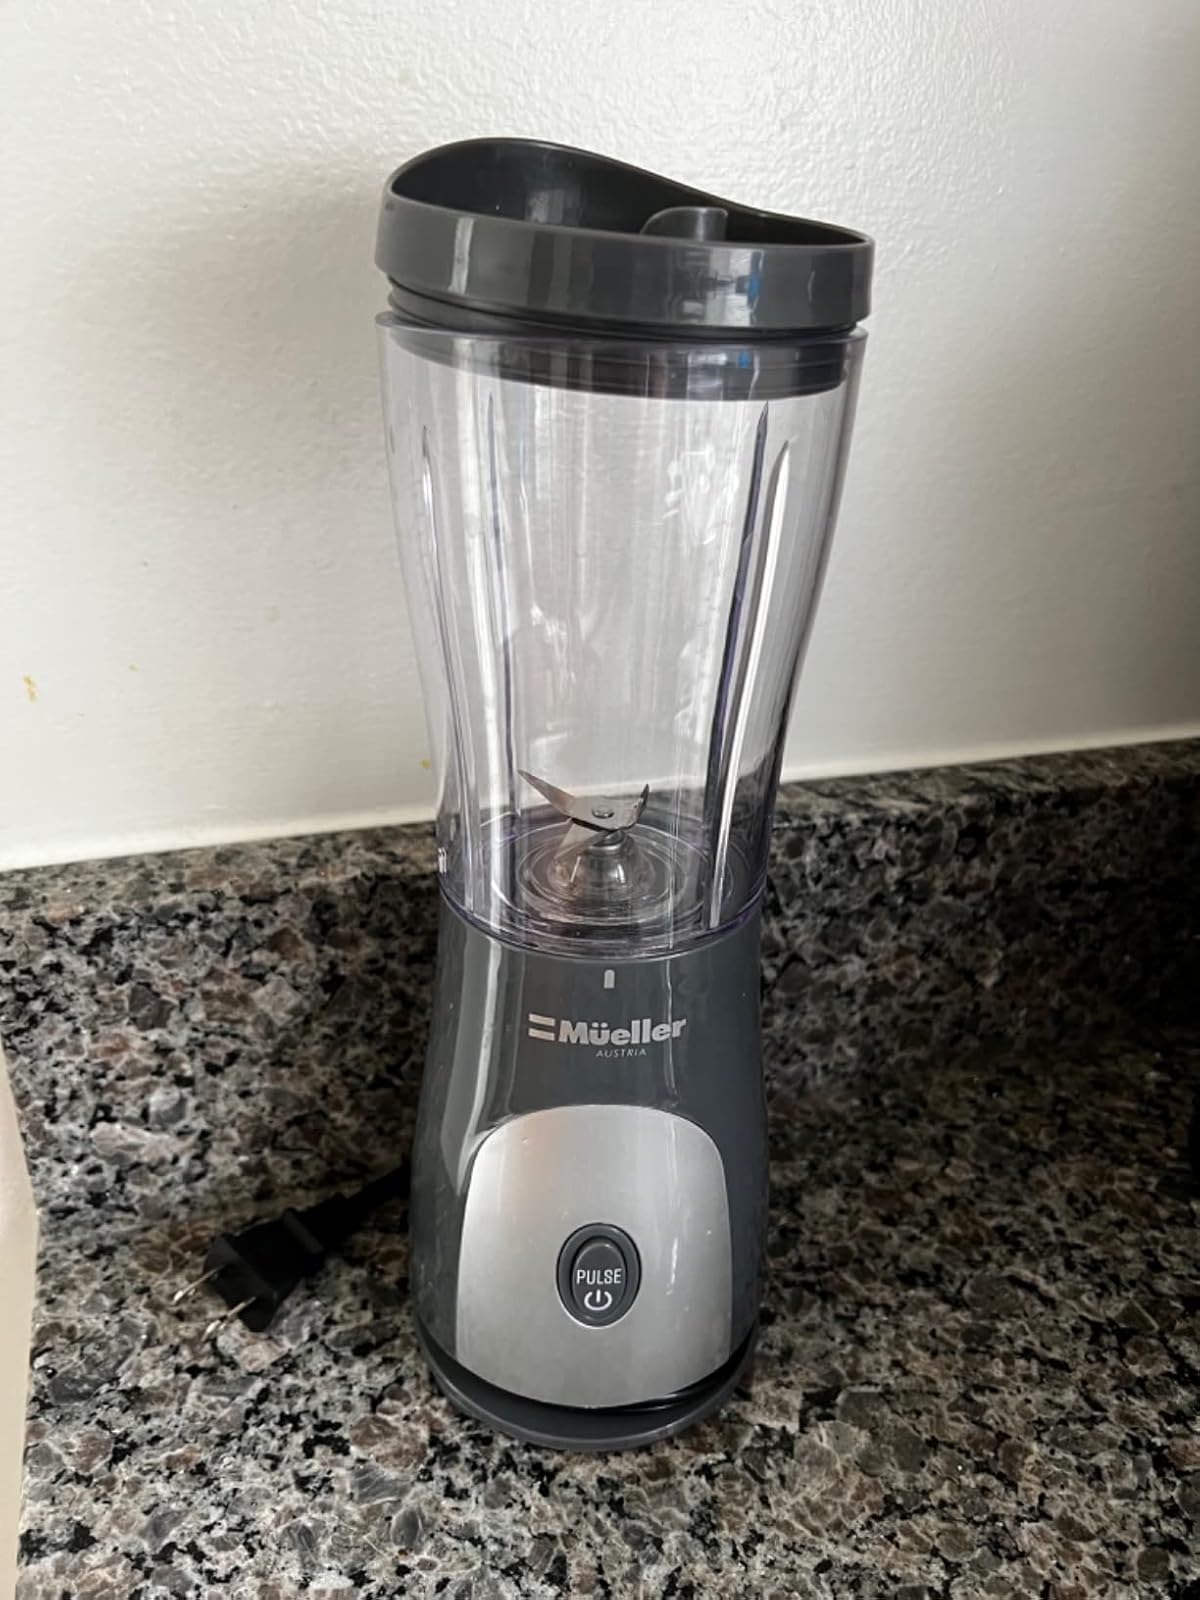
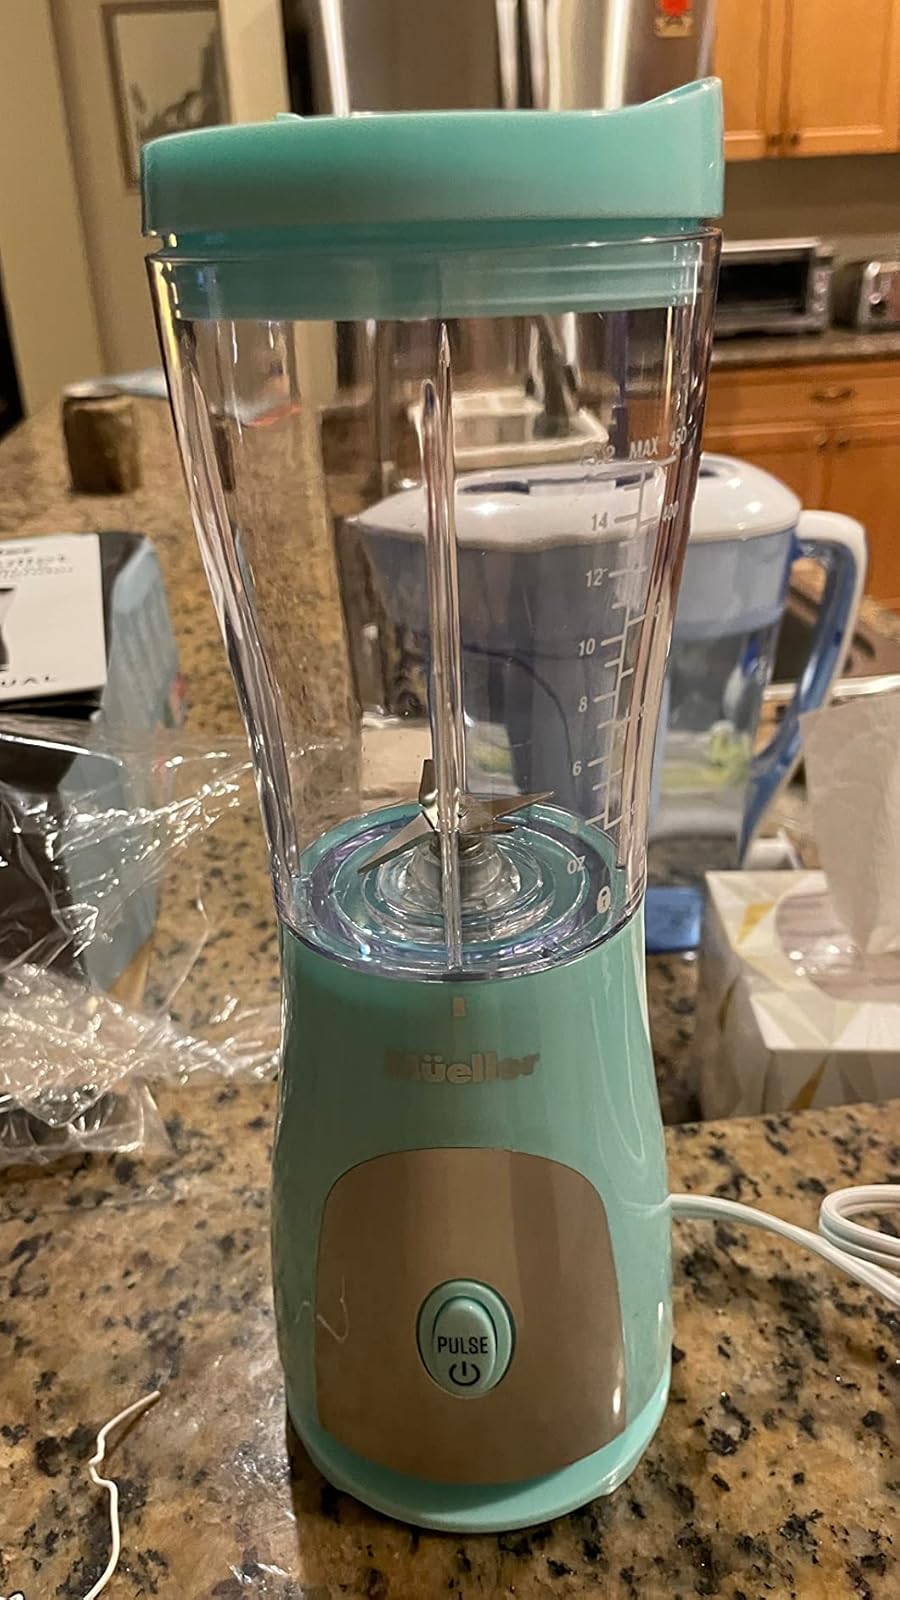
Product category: items_blender
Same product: no